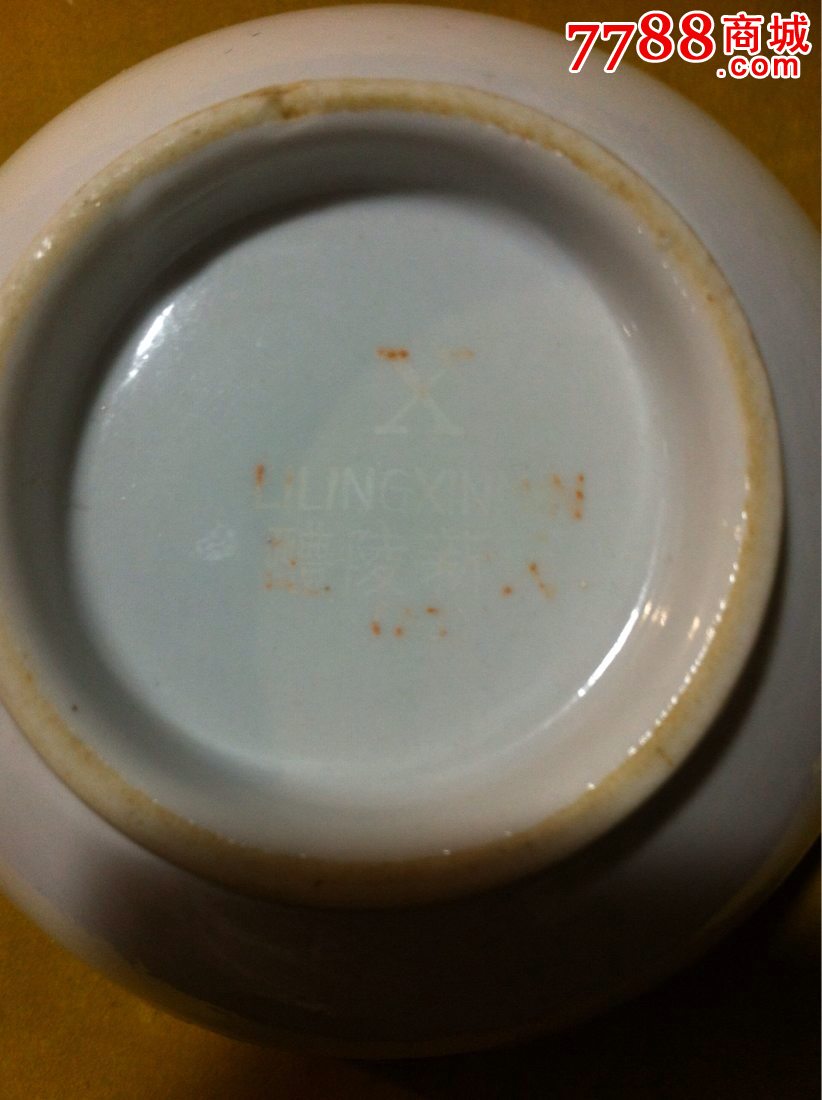
Label: trash